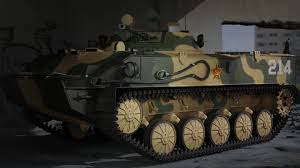
Label: BMD